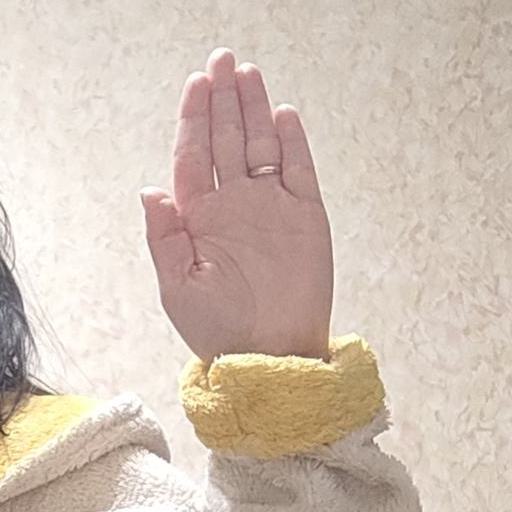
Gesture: stop